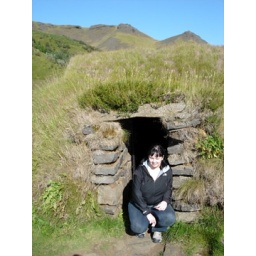
a doorway to a house in the mountain side. for real